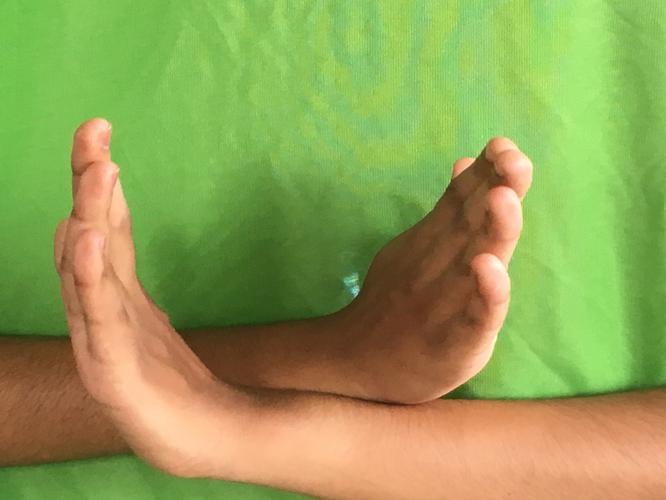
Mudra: Swastikam
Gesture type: double_hand